Rougemontot

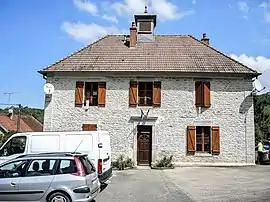
The town hall in Rougemontot

Rougemontot is a commune in the Doubs département in the Bourgogne-Franche-Comté region in eastern France.